Beersheba

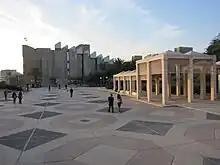
Ben Gurion University of the Negev

The largest employers in Beersheba are Soroka Medical Center, the municipality, Israel Defense Forces and Ben-Gurion University. A major Israel Aerospace Industries complex is located in the main industrial zone, north of Highway 60. Numerous electronics and chemical plants, including Teva Pharmaceutical Industries, are located in and around the city.